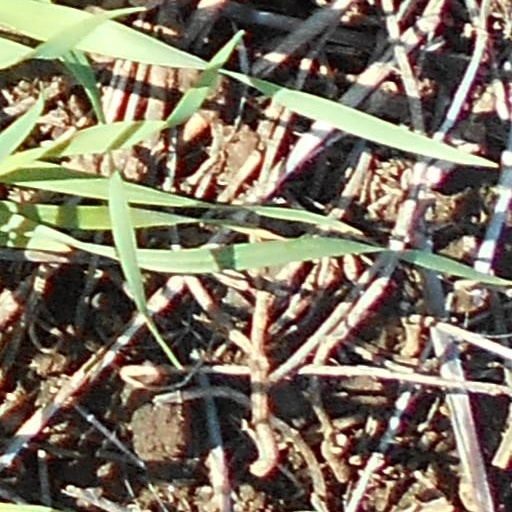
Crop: wheat